Marietje Schaake

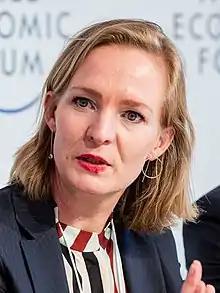
Schaake during the WEF 2019

Maria Renske "Marietje" Schaake (born 28 October 1978) is a Dutch politician who served as Member of the European Parliament (MEP) from the Netherlands between 2009 and 2019. She is a member of Democrats 66, part of the Alliance of Liberals and Democrats for Europe Party.